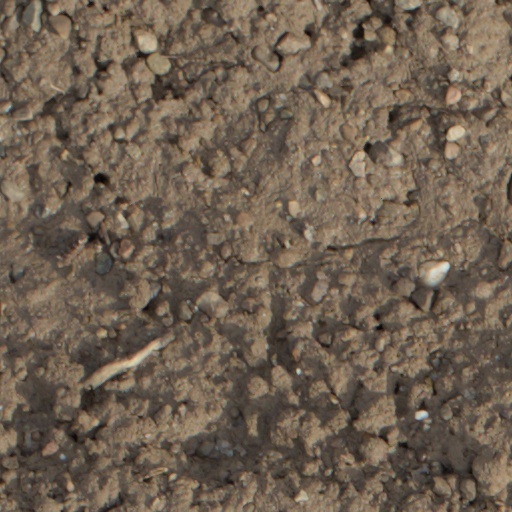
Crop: wheat